My Brief History

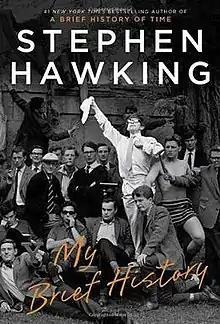
Hardcover edition

My Brief History is a memoir published in 2013 by the English physicist Stephen Hawking. The book recounts Hawking's journey from his post-war London boyhood to his years of international acclaim and celebrity.